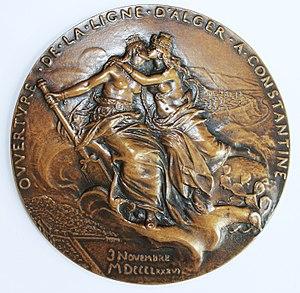
Médaille fondue (98 mm) de la Compagnie de l'Est algérien Ouverture de la ligne d'Alger à Constantine le 3 novembre 1886 réalisée par Oscar Roty . Les villes d'Alger et de Constantine personnifiées s'embrassent. (Médaille issue de la collection personnelle de Roger Marx)
La Compagnie de l'Est algérien, est une compagnie de chemins de fer créée pour construire et exploiter un réseau dans le département de Constantine.